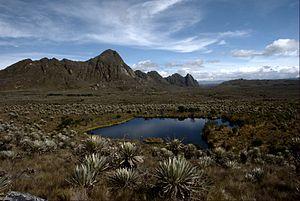
La Colombie, en forme longue la république de Colombie est une république constitutionnelle unitaire comprenant 32 départements. Le pays est situé dans le Nord-Ouest de l'Amérique du Sud ; il est bordé à l'ouest par l'océan Pacifique, au nord-ouest par le Panama, au nord par la mer des Caraïbes, au nord-est par le Venezuela, au sud-est par le Brésil, au sud par le Pérou et au sud-ouest par l'Équateur. La Colombie est le 26ᵉ plus grand pays par sa superficie et le 4ᵉ en Amérique du Sud. Avec plus de 49 millions d'habitants, la Colombie est le 28ᵉ pays le plus peuplé du monde et le 2ᵉ de tous les pays de langue espagnole après le Mexique. La Colombie est une moyenne puissance, la 4ᵉ plus grande économie d'Amérique latine, et la 3ᵉ en Amérique du Sud. La production de café, de fleurs, d'émeraudes, de charbon et de pétrole forme le principal secteur de l'économie colombienne.